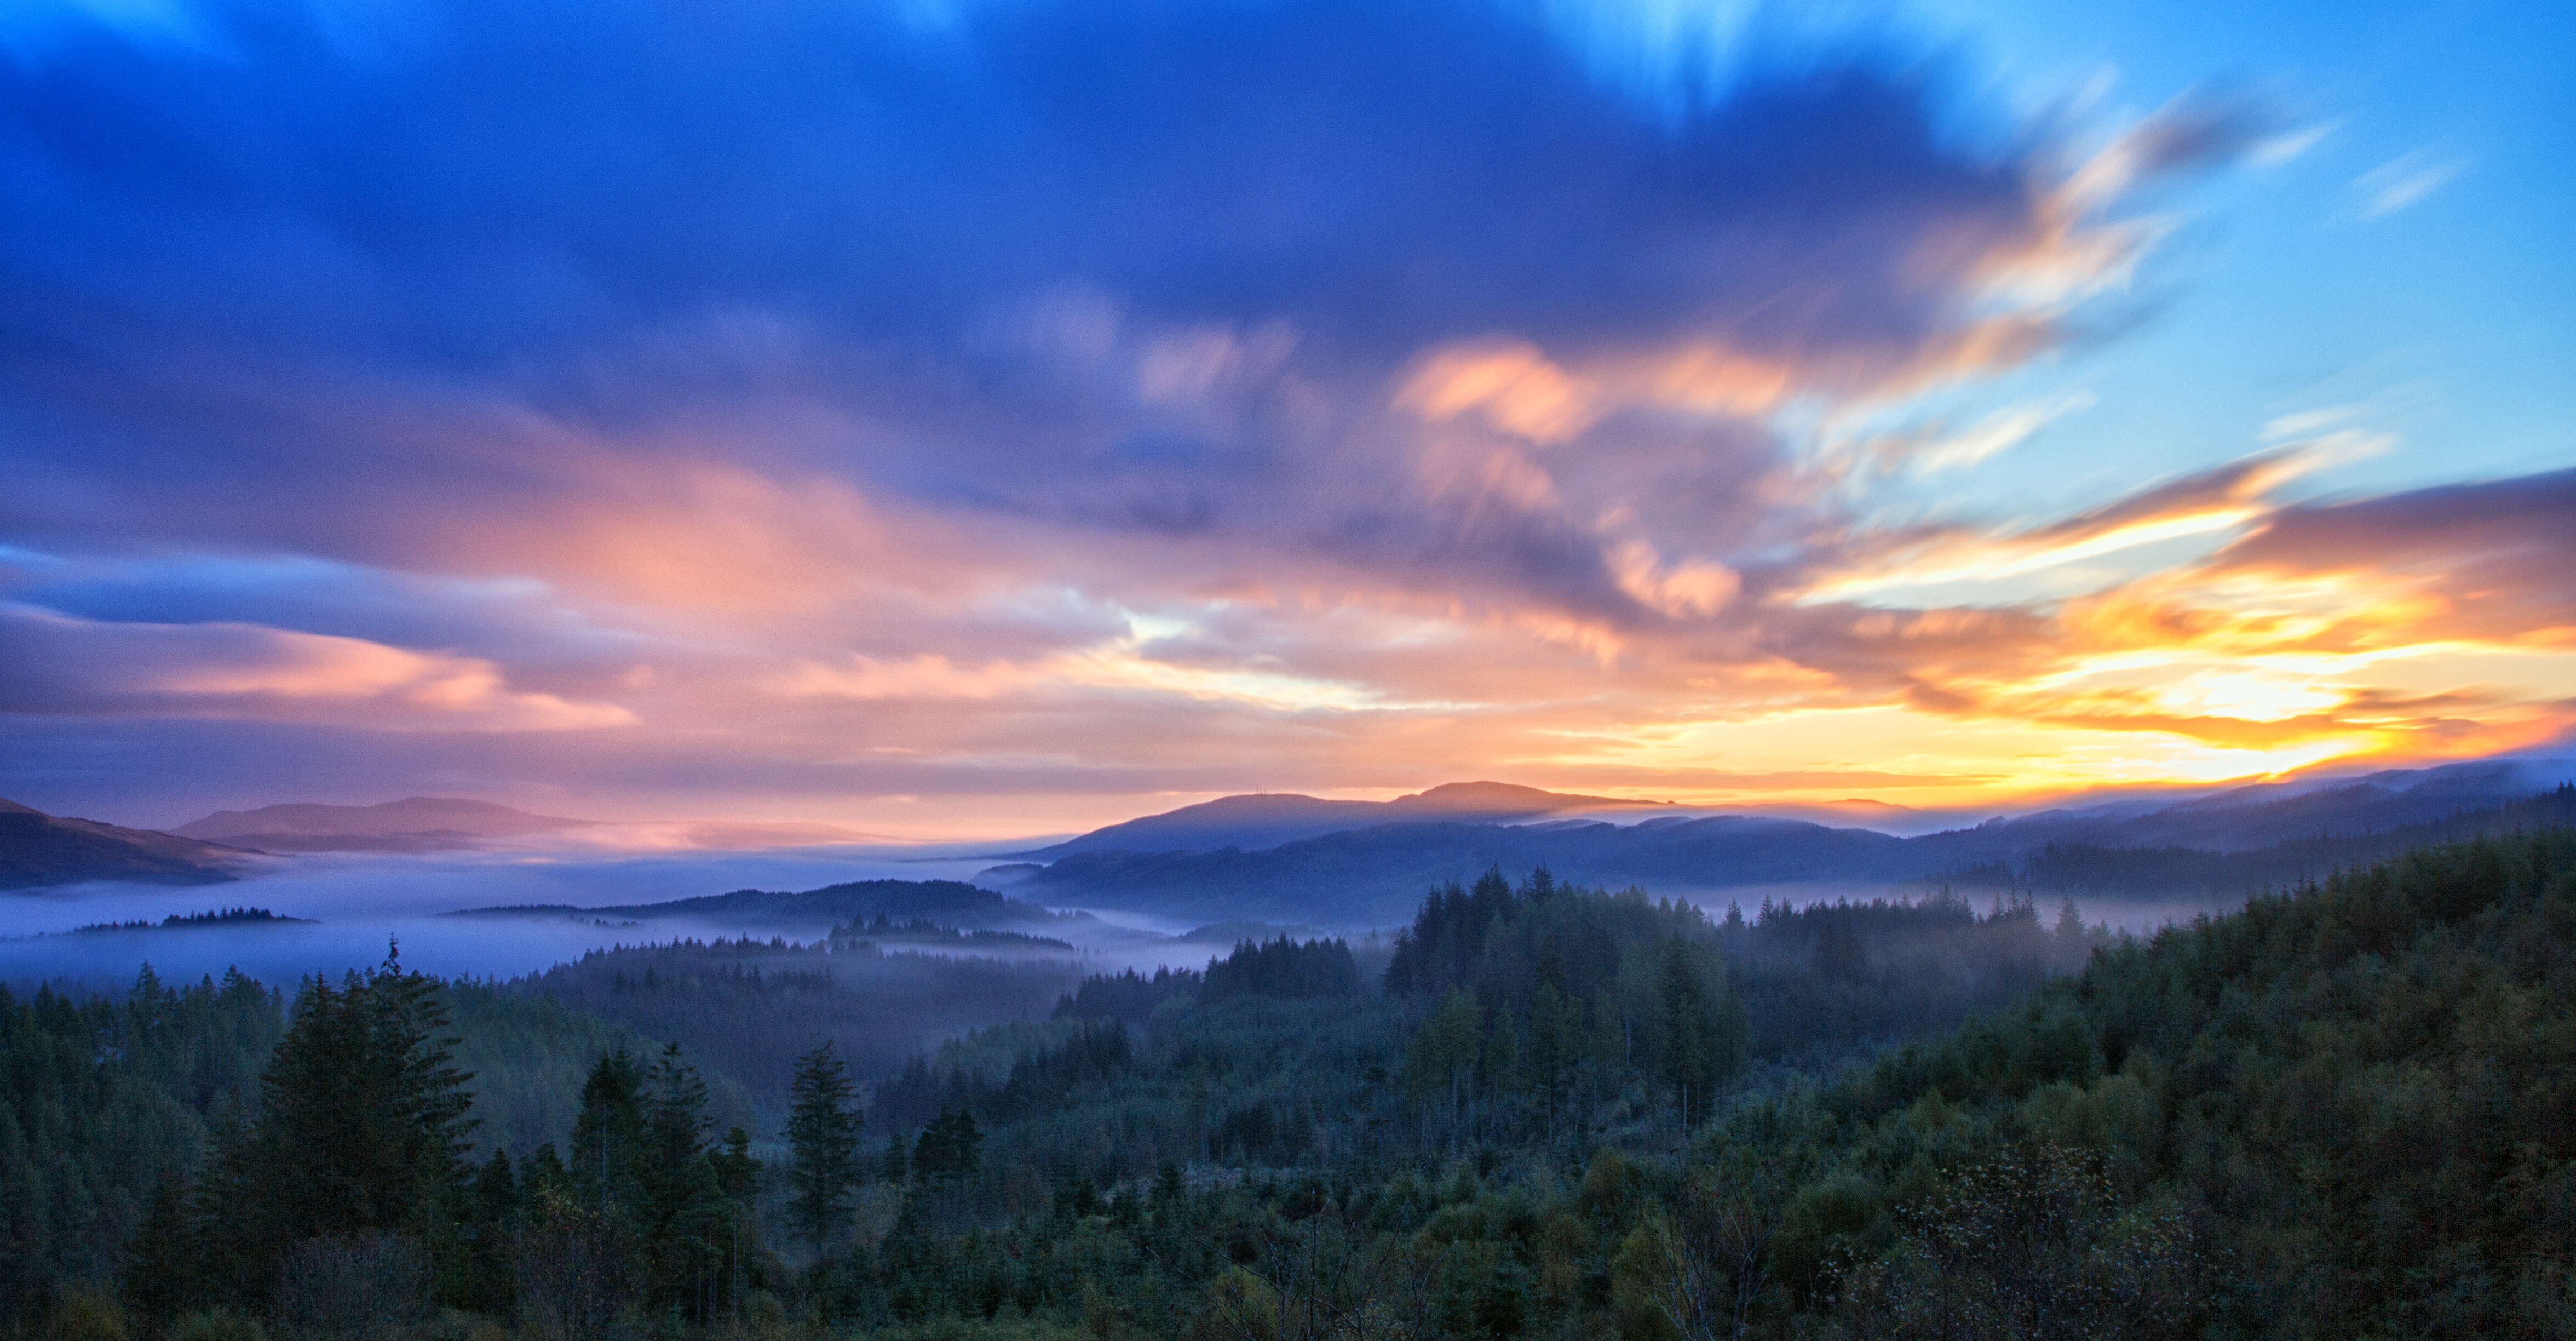
mountain, cloud, sky, sunrise, sunset, mist, sunlight, morning, dawn, atmosphere, mountain range, dusk, evening, clouds, scotland, morningmist, trossachs, dukespass, afterglow, mountainous landforms, red sky at morning